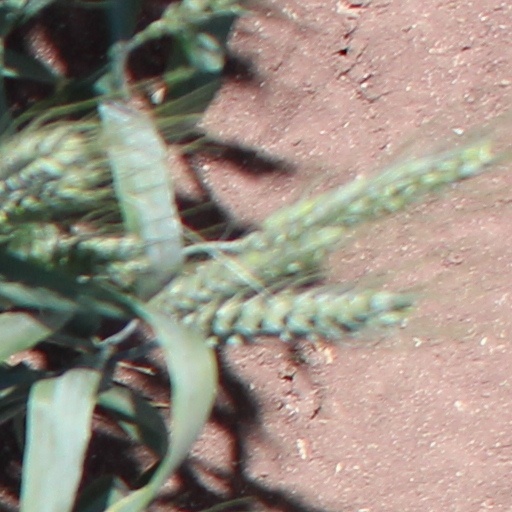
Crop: wheat